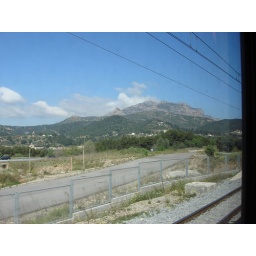
On the train from Espanya Station in Barcelona to Aeri Station to catch the cable car up to Montserrat